Mineralocorticoid receptor antagonist

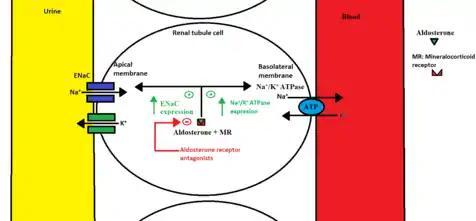

Aldosterone is a mineralocorticoid which is synthesized in the adrenal glands. When aldosterone is secreted from the adrenal glands, it binds to the mineralocorticoid receptor in the renal tubule cell and forms a complex.